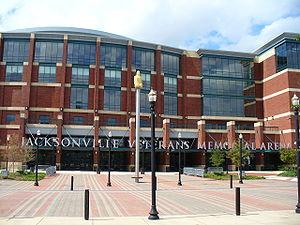
La Jacksonville Veterans Memorial Arena est une salle omnisports situé à Jacksonville en Floride.